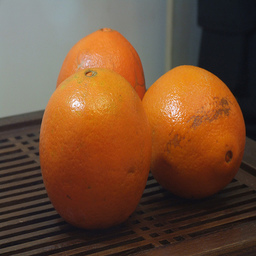
Label: peels